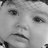
Emotion: neutral